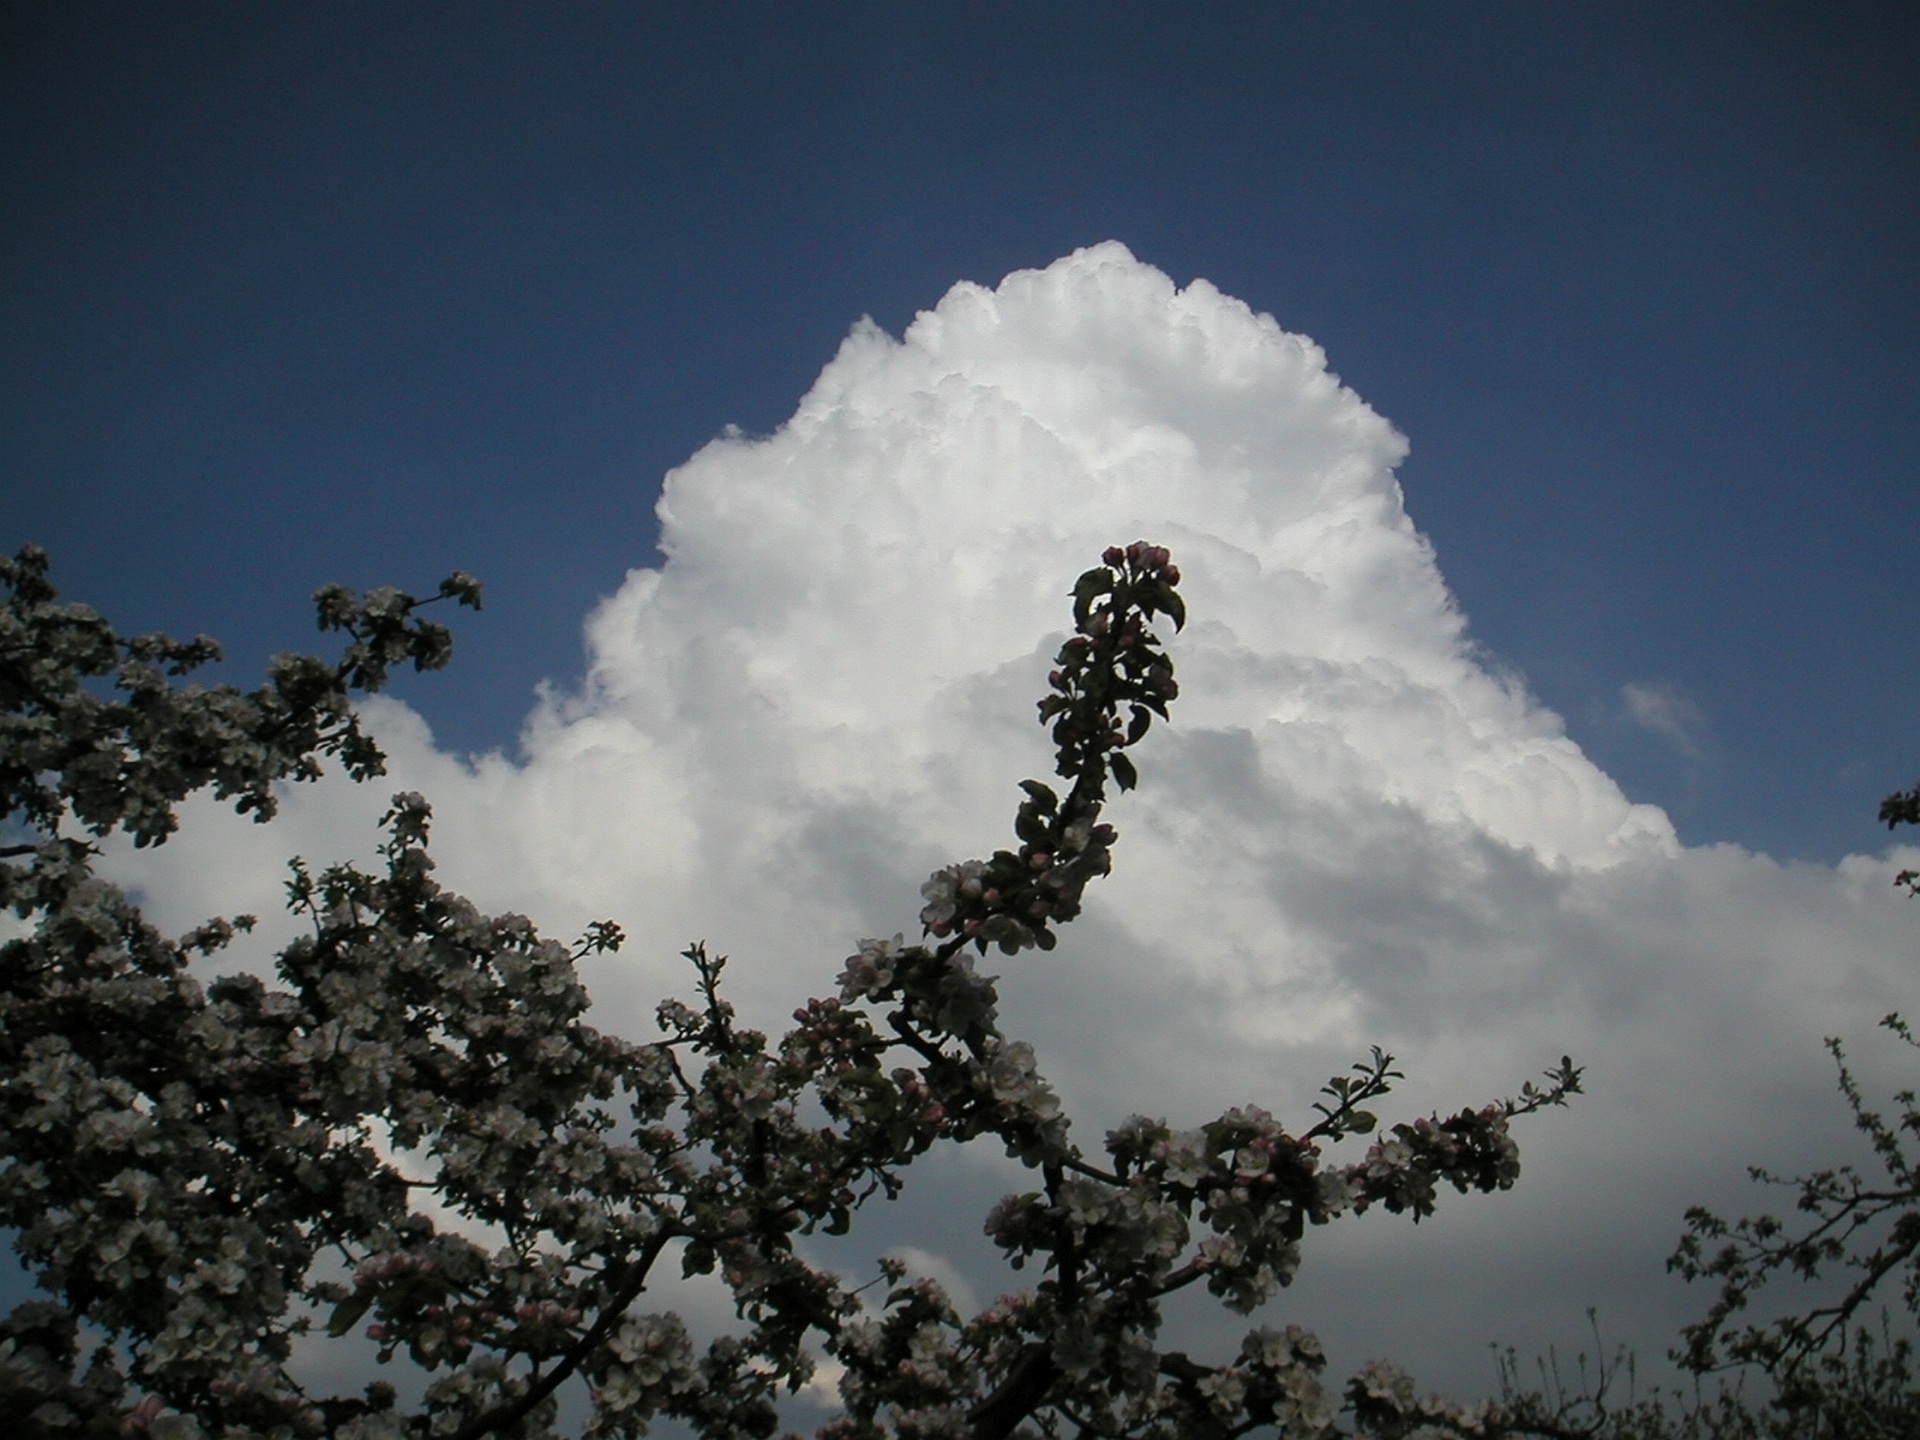
tree, nature, branch, snow, winter, cloud, plant, sky, white, sunlight, flower, atmosphere, weather, cumulus, clouds, beautiful, mood, atmospheric, weather mood, cumulus cloud, meteorological phenomenon, atmosphere of earth, woody plant